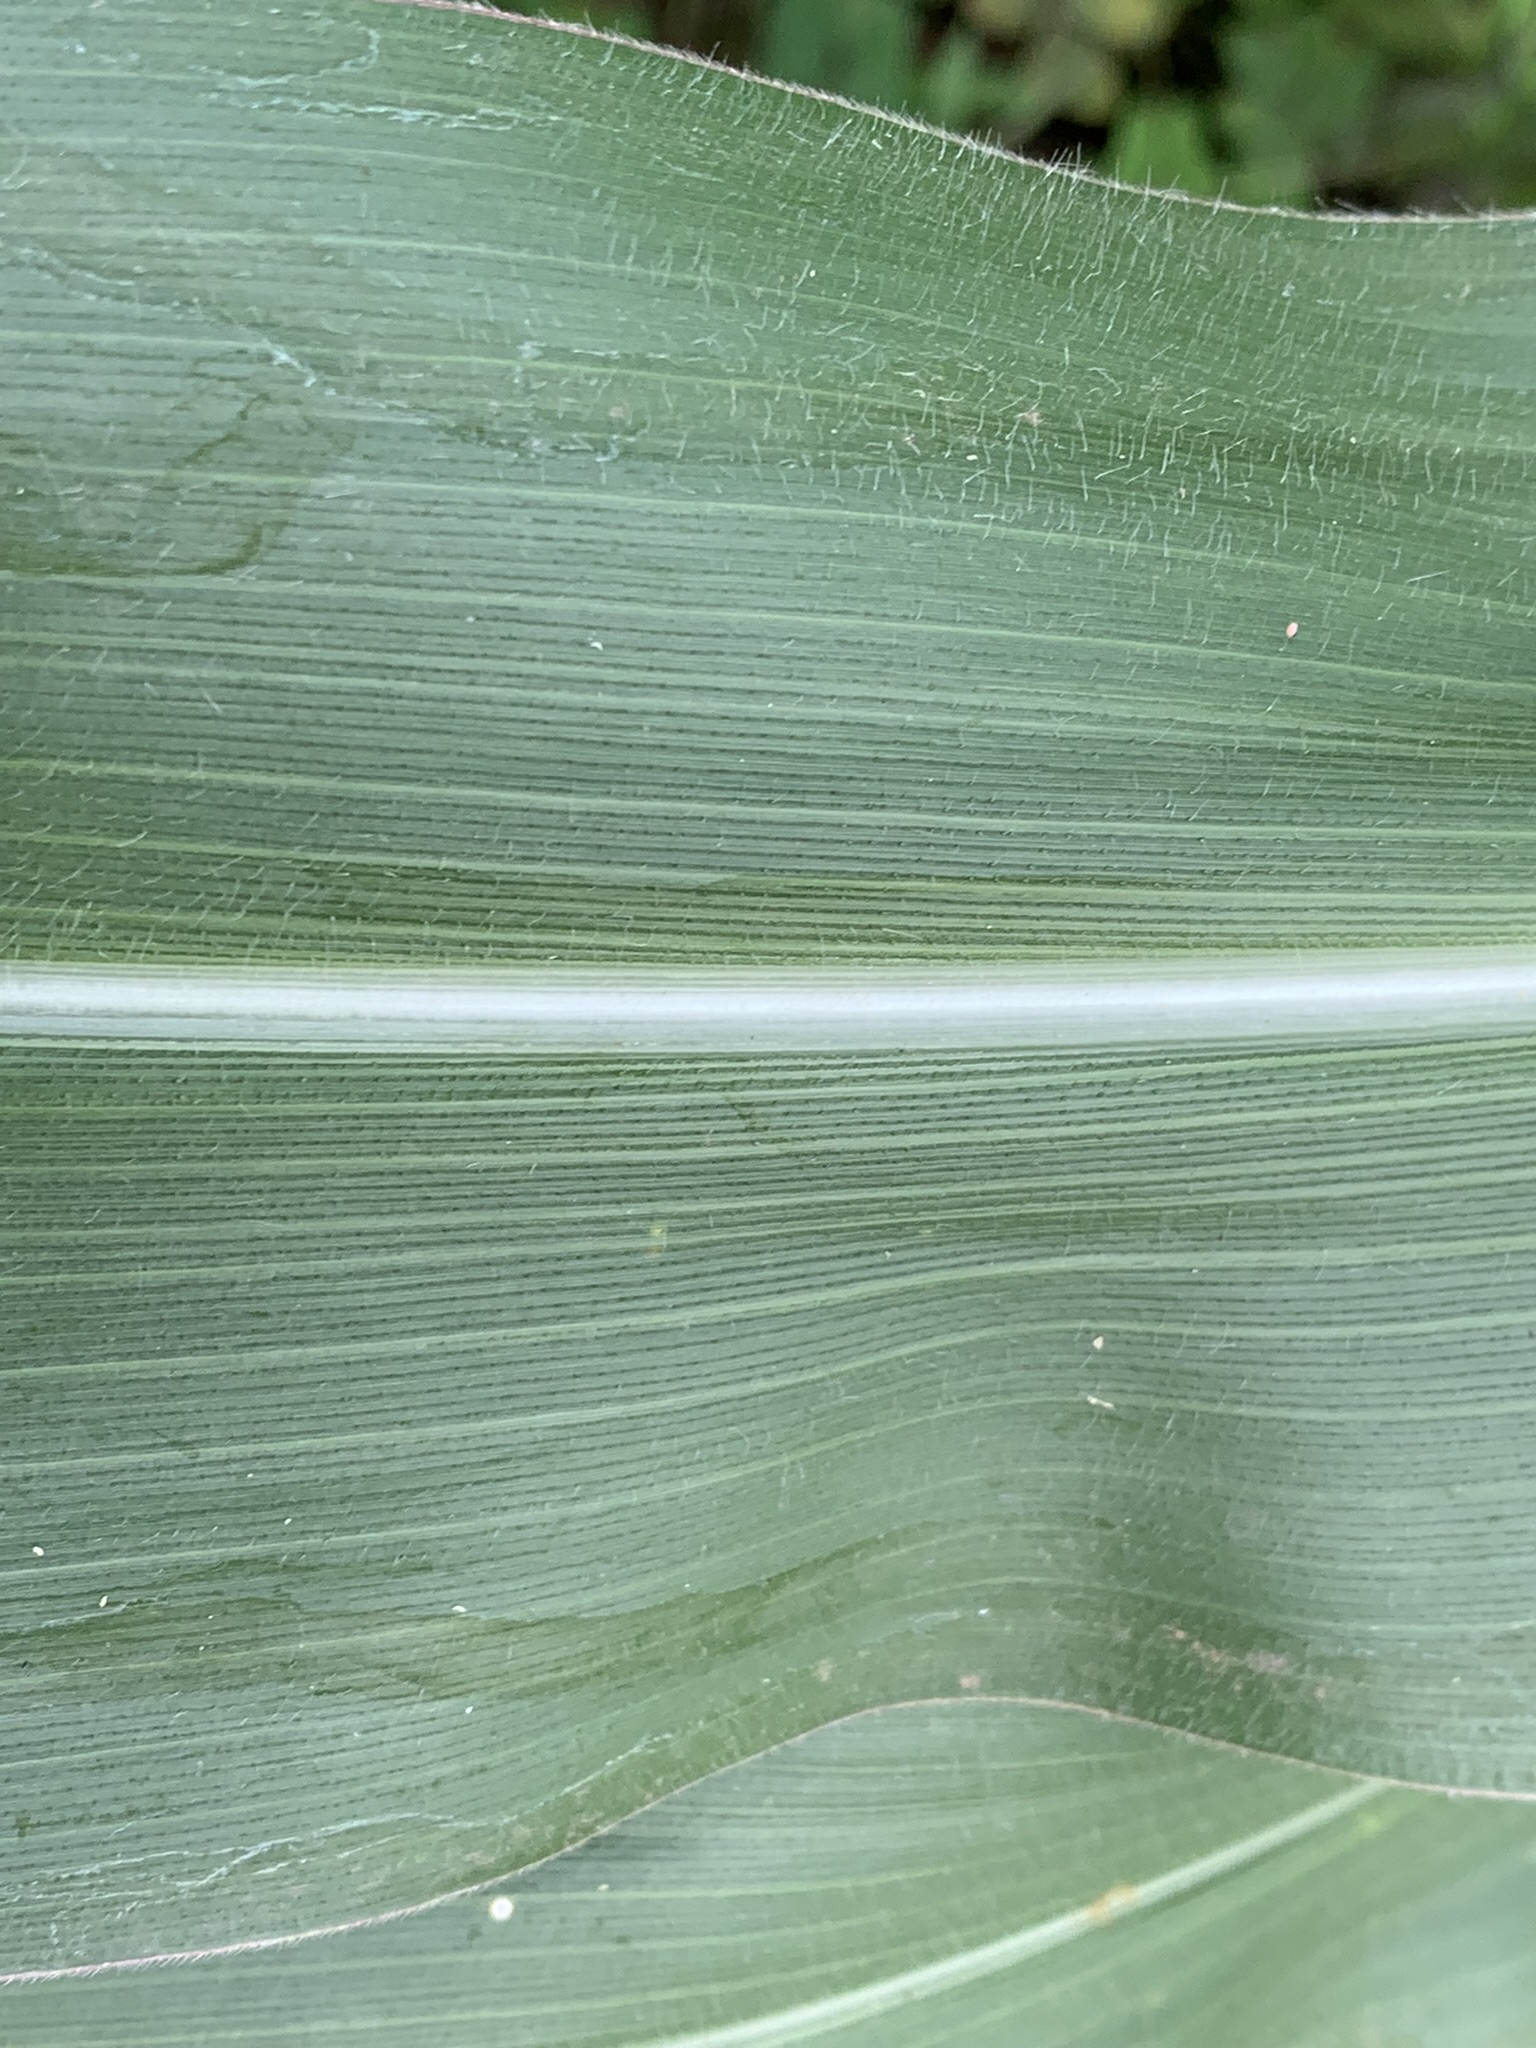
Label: Healthy